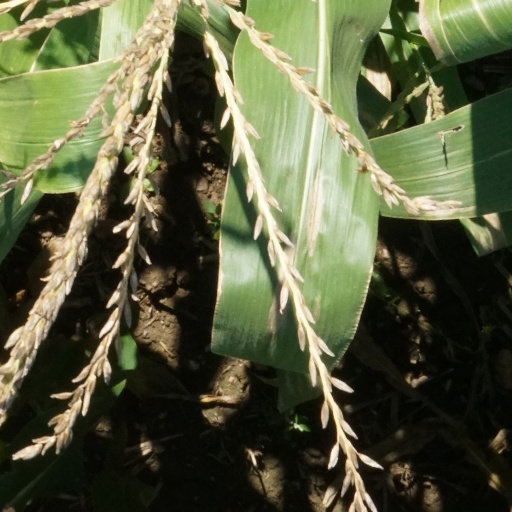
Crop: maize; corn